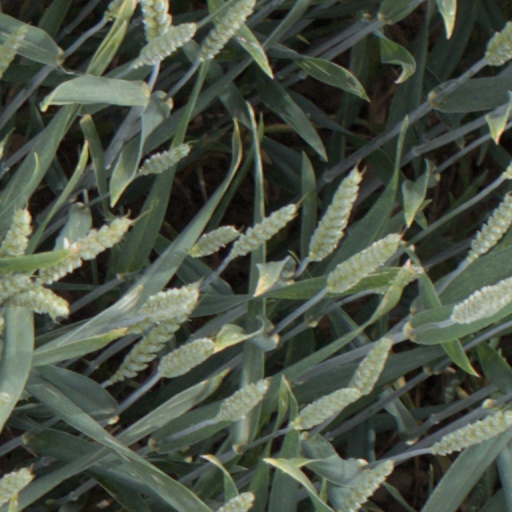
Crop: wheat